Pennsylvania Railroad 5550

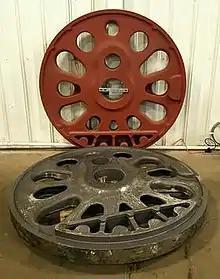
The number 7 and number 8 Boxpok driving wheels cast for PRR 5550, the first of their kind to be cast in the United States since the late 1940s.

The eight Boxpok driving wheels of the original T1's were in diameter. This design is of a higher strength than conventional spoked driving wheels and is ideal for high-speed operations. On July 8, 2015, the T1 Trust launched a Kickstarter campaign titled "Let's Get Rolling" to raise $20,000, to be used in the design and building of a casting pattern for the new Boxpok drivers. The campaign reached over its goal and construction began on the casting patterns, which were finished in October 2015. Construction of the casting patterns was undertaken by Liberty Pattern in Youngstown, Ohio, using a complex CAD model made of PRR 5550's proposed number-four wheelset. Casting of the drivers was awarded to Beaver Valley Alloy in Monaca, Pennsylvania On February 26, 2016, Beaver Valley Alloy cast the first of eight driving wheels at its foundry successfully. This historic event marked the first time a steam locomotive driving wheel had been cast in the United States since the 1940s. As of May 2024, seven of the locomotive's eight drive wheels have been completed.